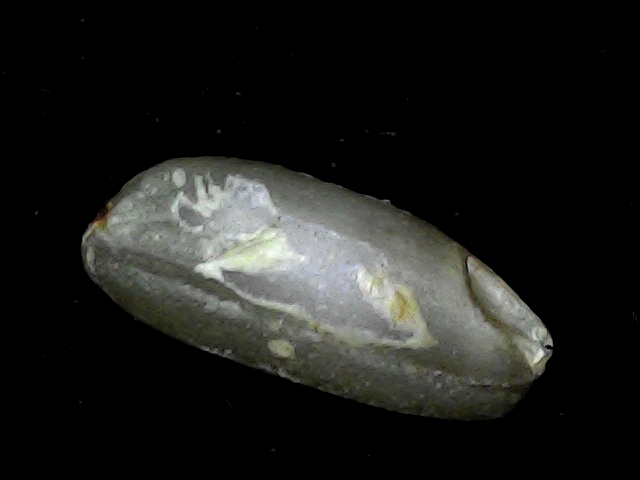
Rice variety: BD91